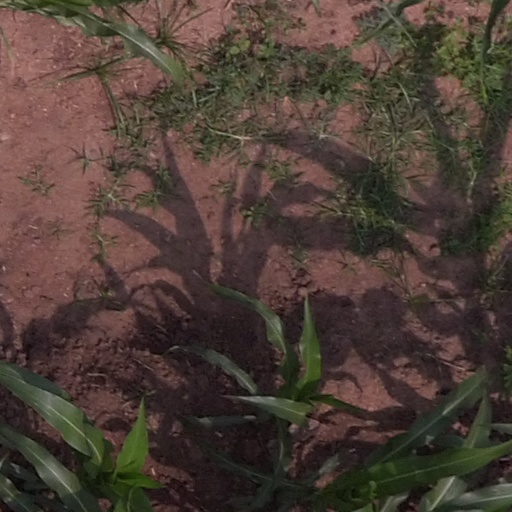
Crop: maize; corn